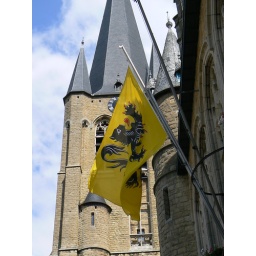
neogotische face-lift van het Dorp van Waver door architect Careels in 1910-1911